Metal fabrication

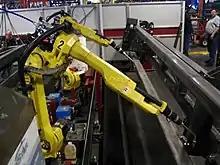
A set of six-axis welding robots

Metal fabrication is the creation of metal structures by cutting, bending and assembling processes. It is a value-added process involving the creation of machines, parts, and structures from various raw materials.